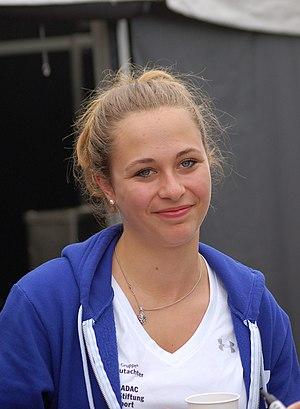
Sophia Flörsch, née le 1er décembre 2000 à Grünwald, est une pilote automobile allemande.